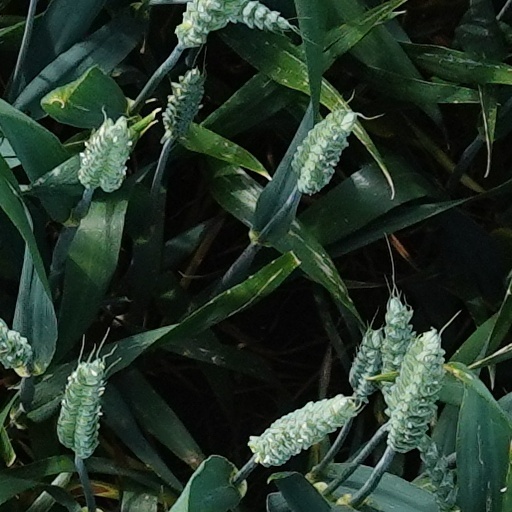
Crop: wheat